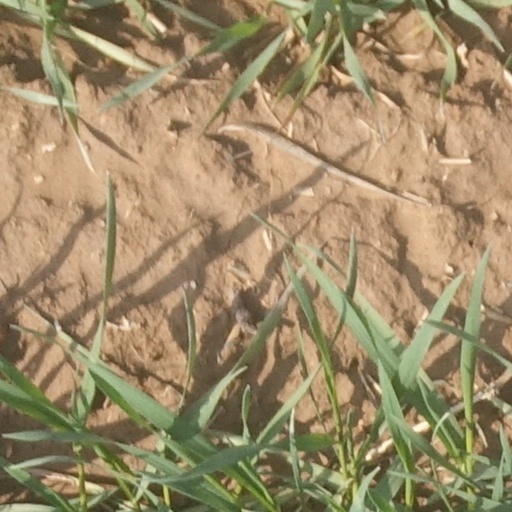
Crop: wheat